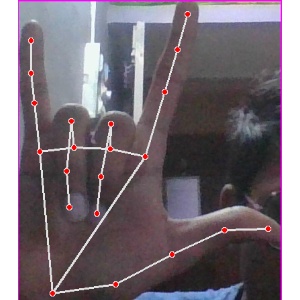
अक्षर: व